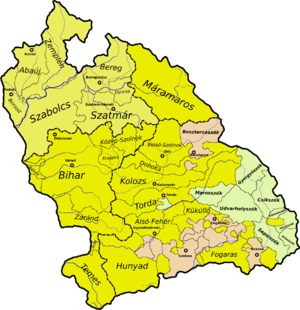
Gabriel Bethlen est un chef de guerre et un homme politique hongrois transylvain, élu Prince de Transylvanie et roi de Hongrie.